Beard

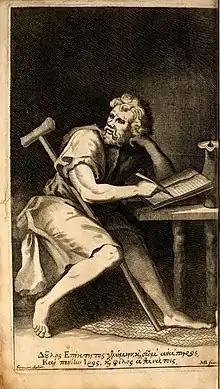
Epictetus stated he would embrace death before shaving.

The ancient Greeks regarded the beard as a badge or sign of virility; in the Homeric epics it had almost sanctified significance, so that a common form of entreaty was to touch the beard of the person addressed. According to William Smith in these ancient times the moustache was shaven, leaving clear the space around the lips. It was only shaven as a sign of mourning, though in this case it was instead often left untrimmed. A smooth face was regarded as a sign of effeminacy. The Spartans punished cowards by shaving off a portion of their beards. Greek beards were also frequently curled with tongs. Youngsters usually did not grow a beard, moreover wearing a beard became optional for adults in the .